Battle of Pavia

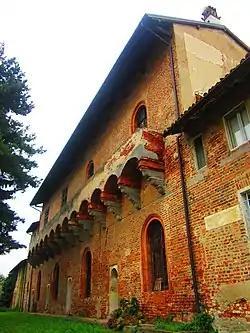
Mirabello Castle.

The French defeat was decisive. Aside from Francis, a number of leading French nobles, including Montmorency and Flourance, had been captured; an even greater number – among them Bonnivet, La Tremoille, Thomas de Foix-Lescun, René of Savoy, La Palice, Richard de la Pole (the last Yorkist and pretender to the English crown) and Lorraine – had been killed in the fighting. Francis was taken to the fortress of Pizzighettone, where he wrote a letter to Louise of Savoy, his mother: